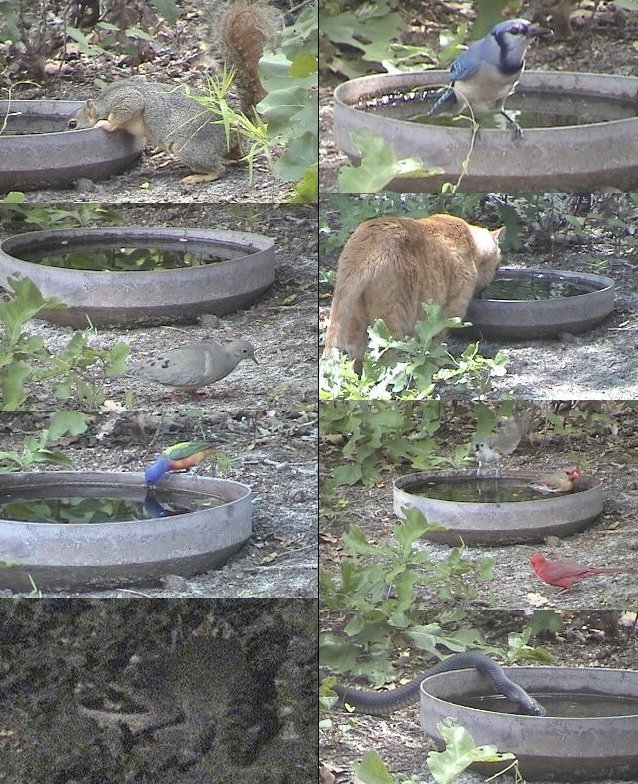
Label: not_food